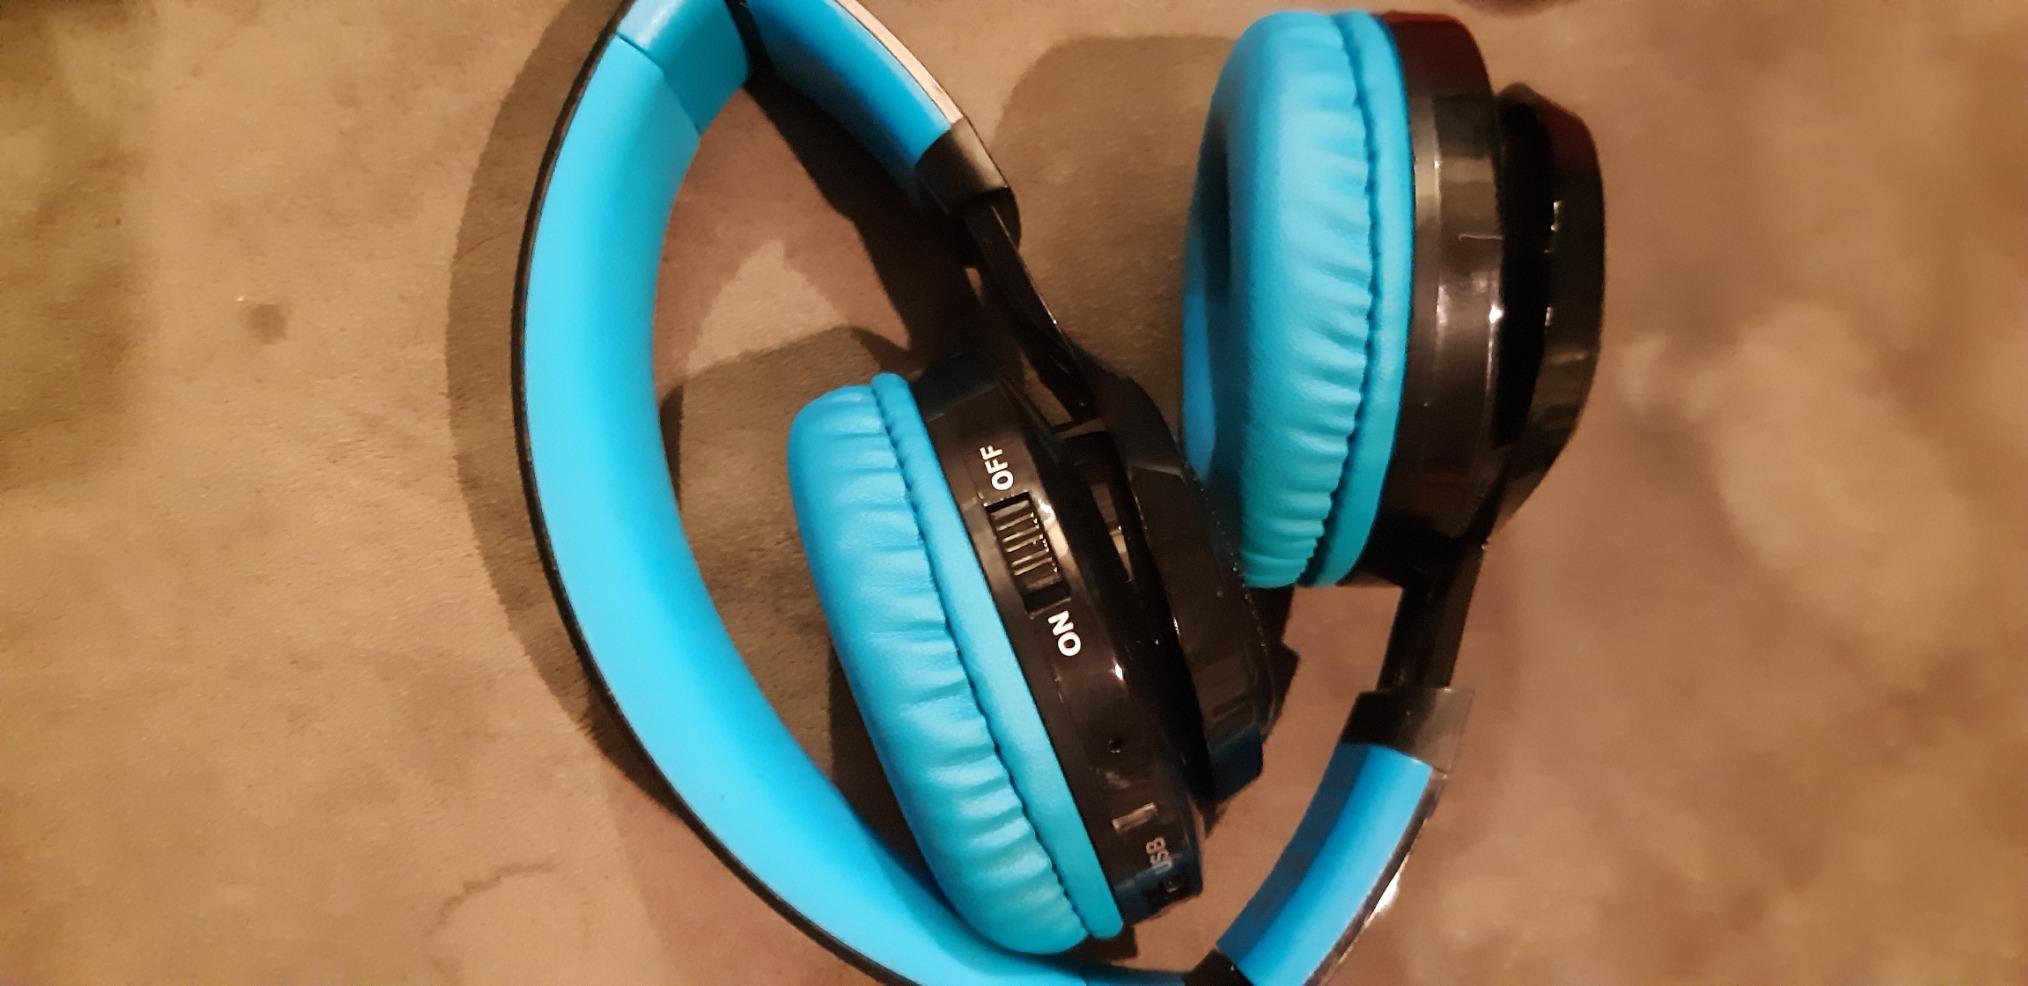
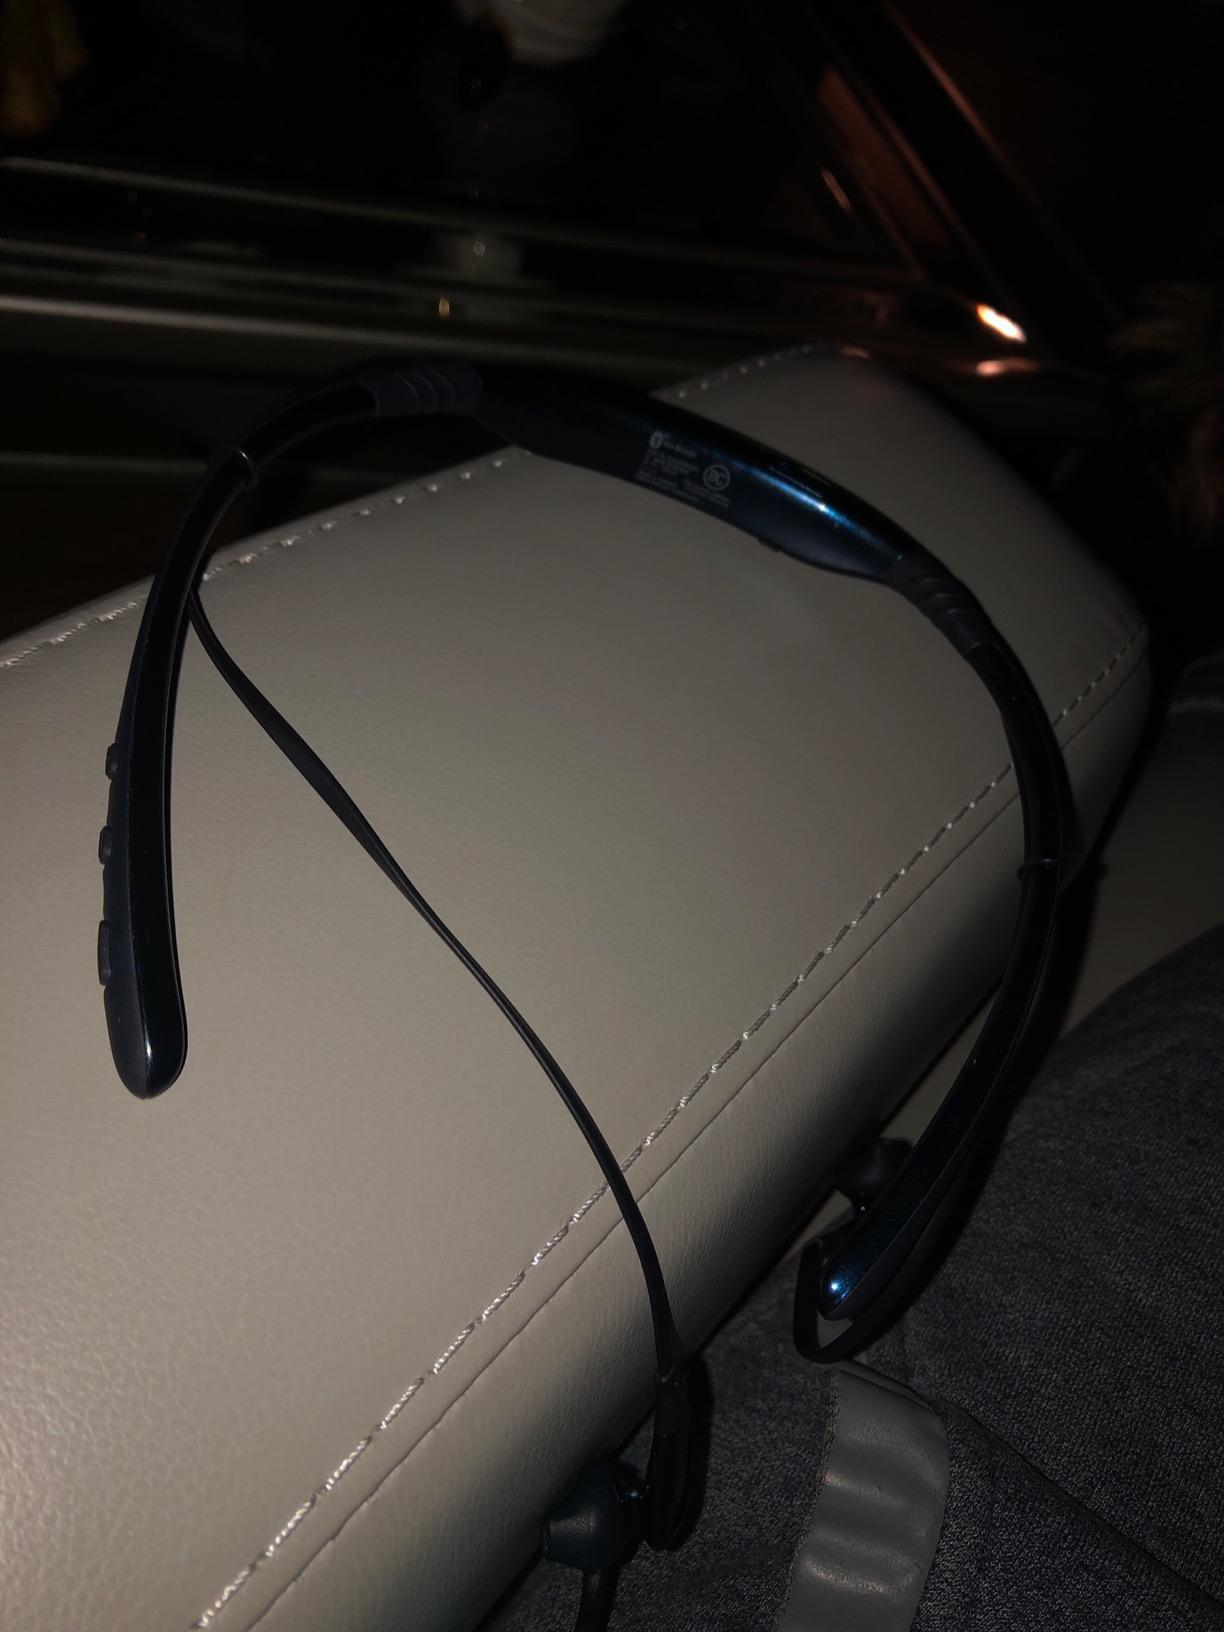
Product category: headphones
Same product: no